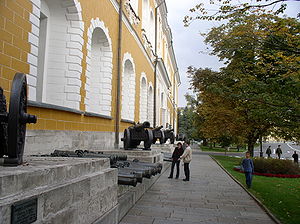
Arsenal
Krigsmateriel fra Napoleons hær er udstillet ved arsenalet i Kreml.
Et arsenal er et anlæg for konstruktion, reparation, opbevaring og uddeling af våben og ammunition.